Shilpa Shetty

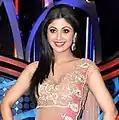

Shetty starred in the unreleased 2010 Indo-Chinese drama "The Desire", a film rescued during production by her mother, who stepped in when its producer abandoned the project unfinished. Alongside Sajid Khan and Terrence Lewis, Shetty was featured as a talent judge for the dance reality show "Nach Baliye" (seasons 5, 6 and Shriman v/s Shrimati), from 2012 to 2014. In March 2014, Shetty began hosting the reality television show "Soney Ka Dil", which she also co-produced along with Kundra. The show format is based on featuring ordinary people who have contributed their extraordinary help to others in need. The same year, Shetty became a film producer with the action film "Dishkiyaaoon", a box-office flop. Since early 2016, she has been judging the dance reality show Super Dancer on Sony Entertainment channel along with co-judges Geeta Kapoor and Anurag Basu.